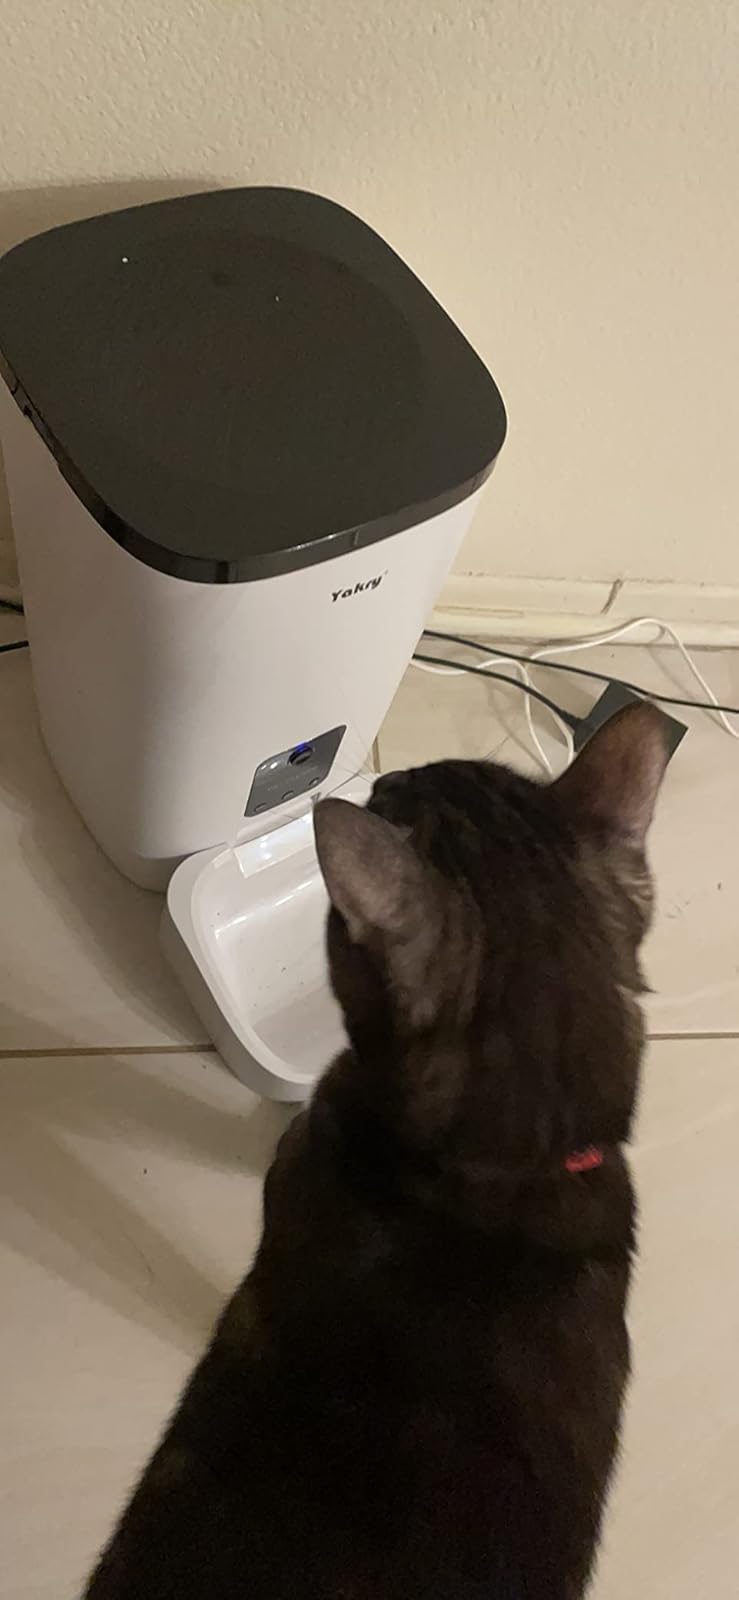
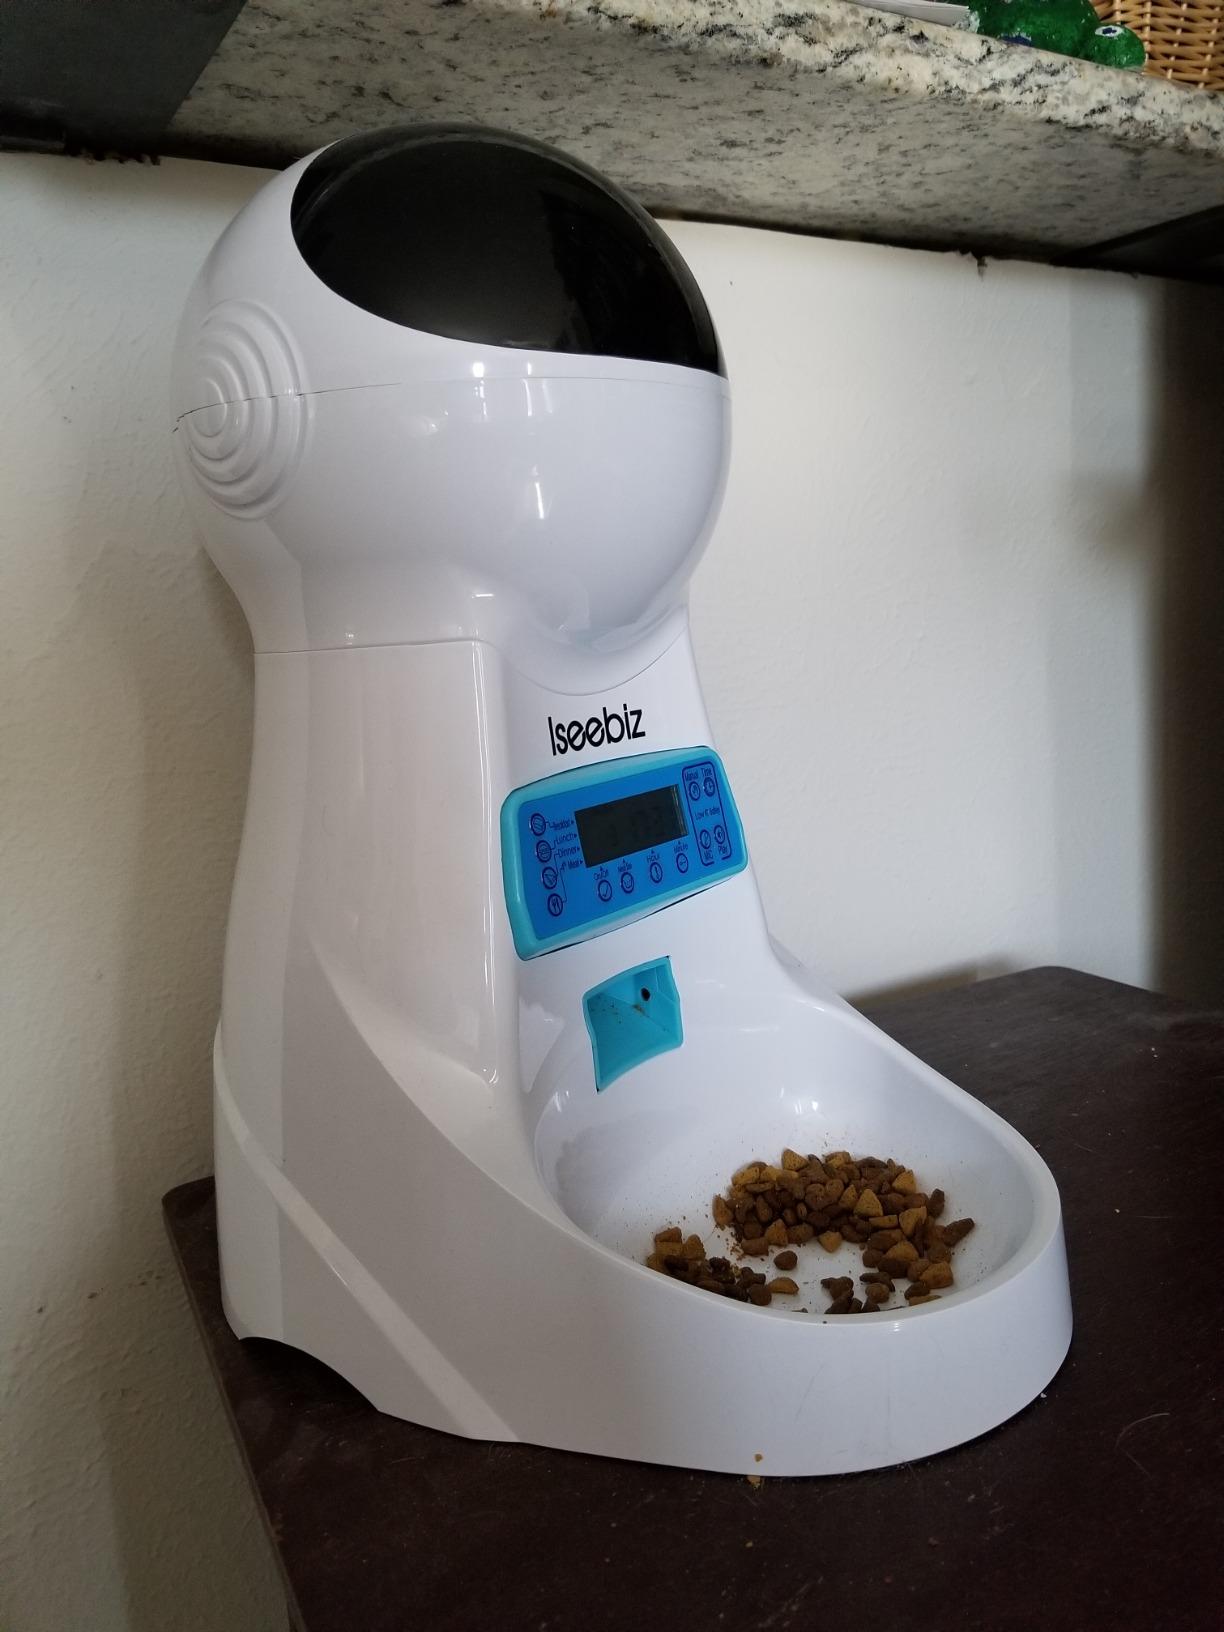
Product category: items_feeder
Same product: no